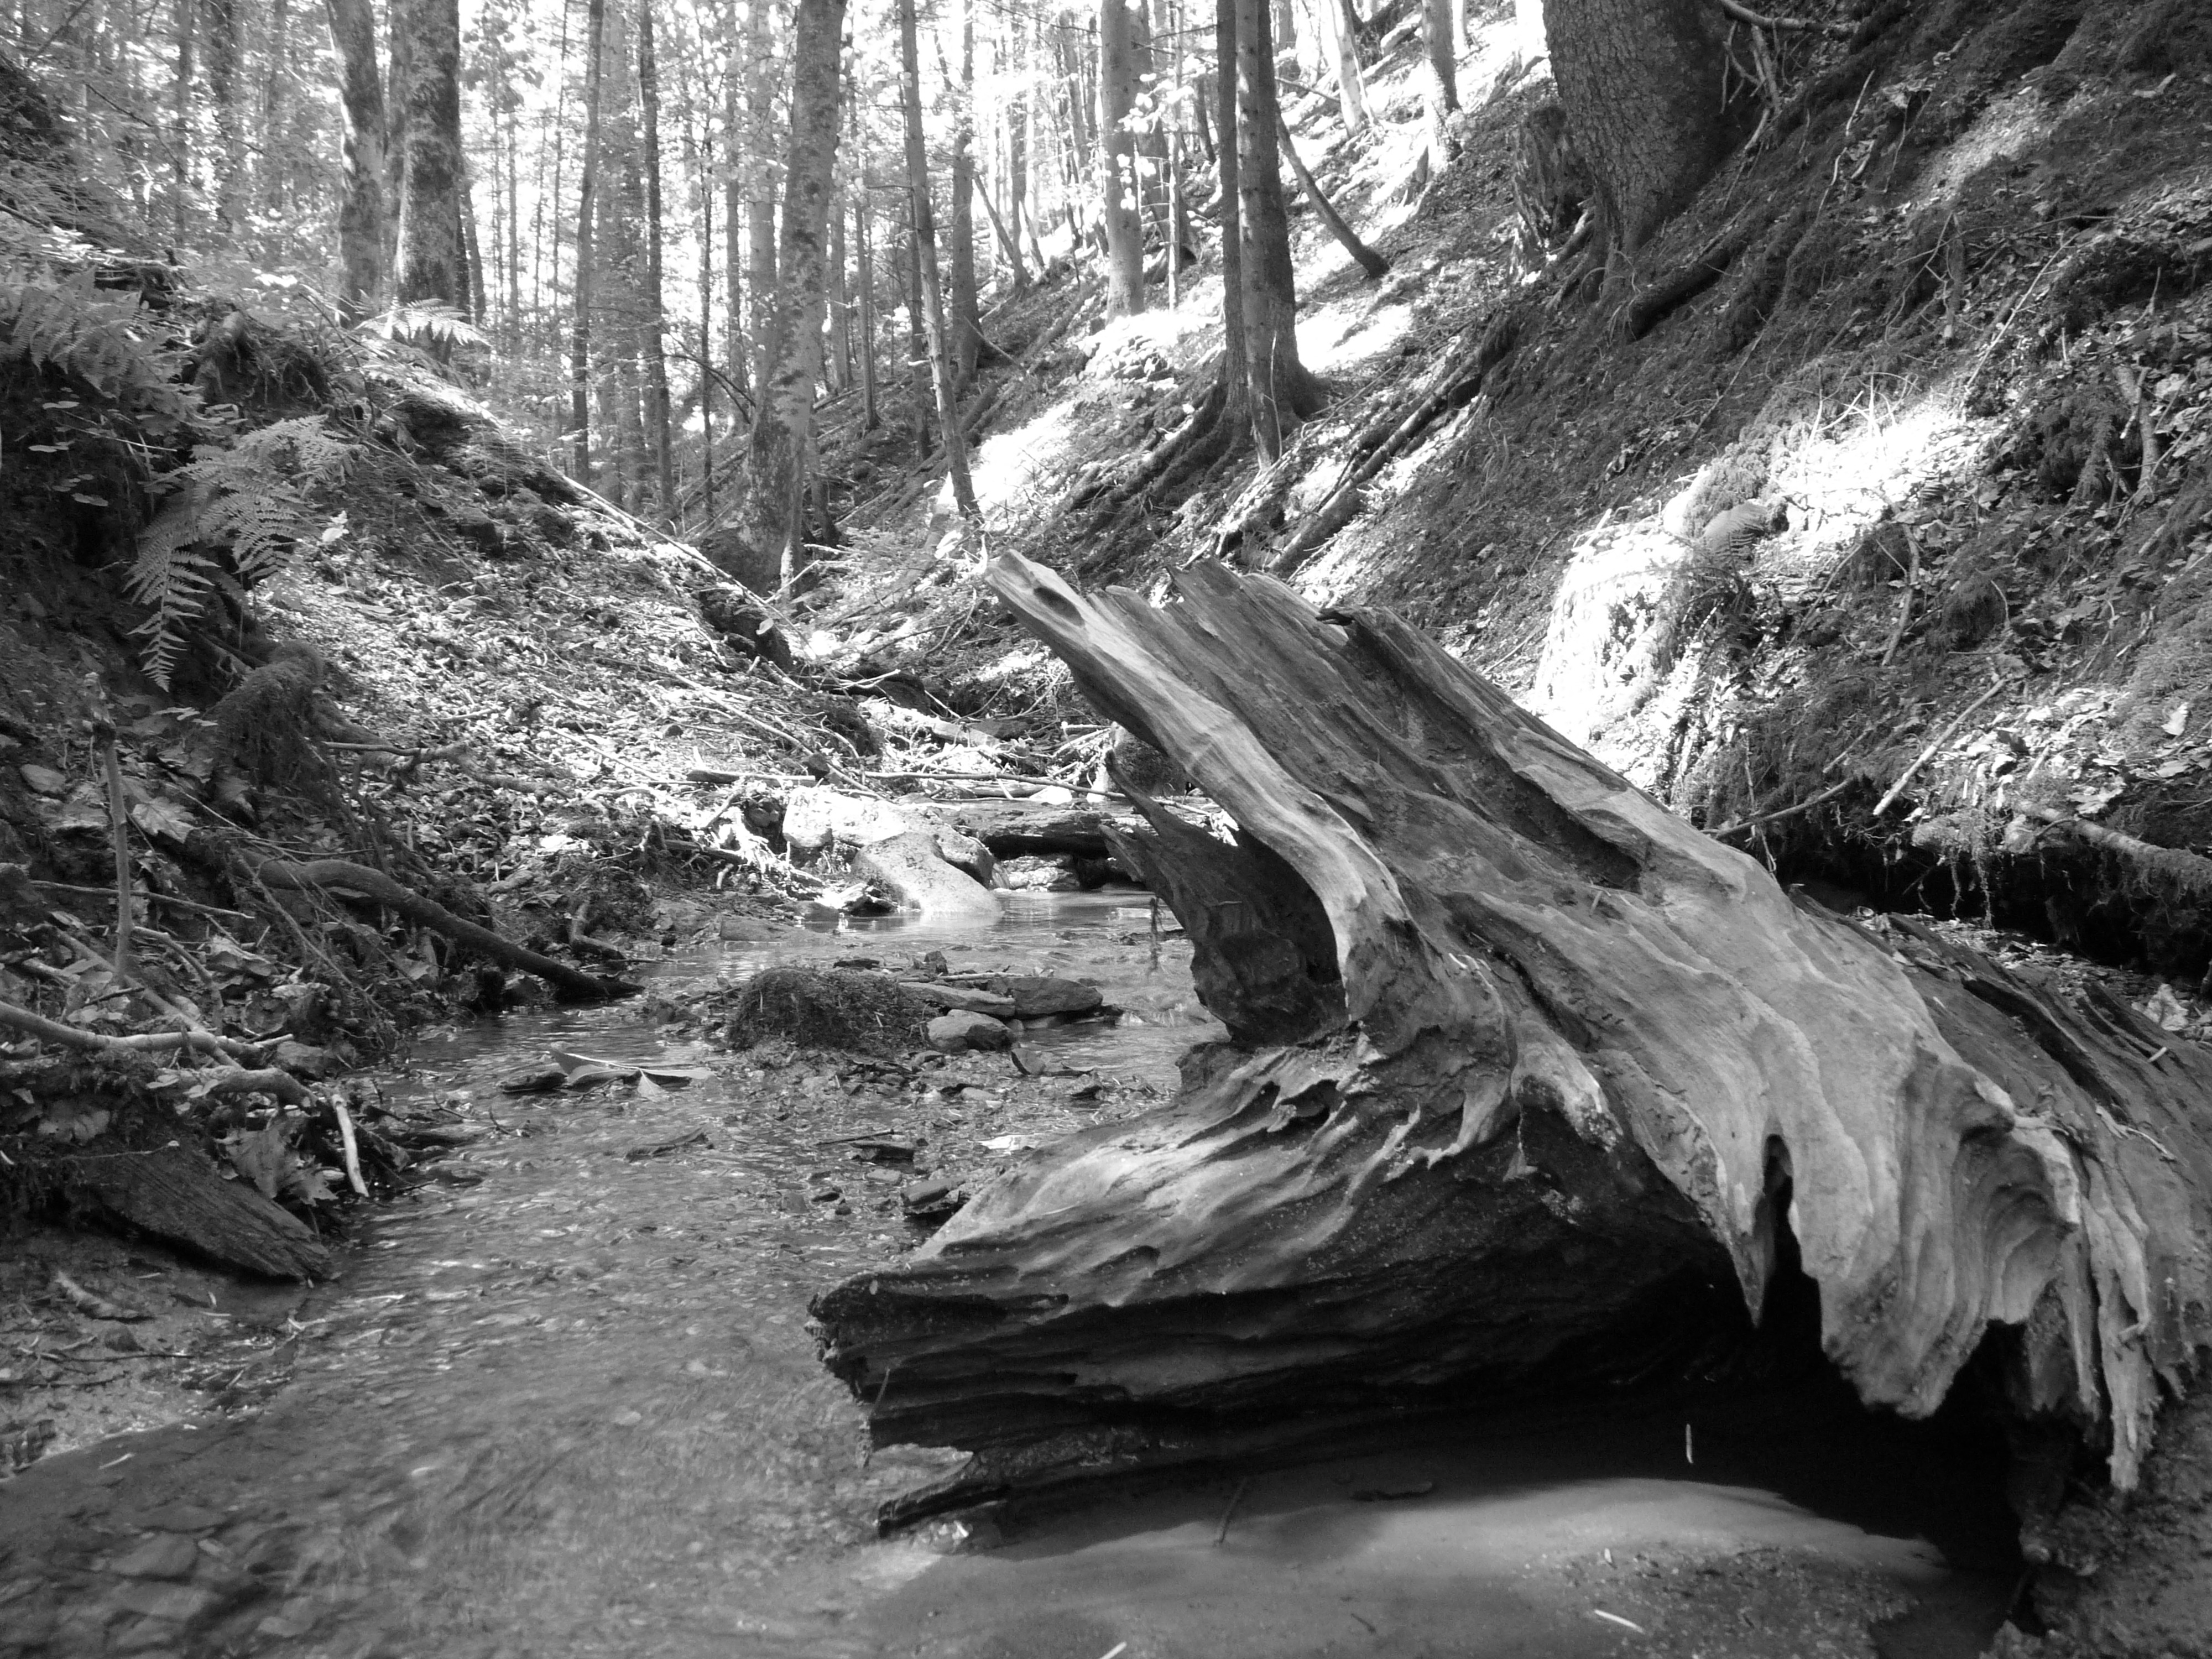
tree, water, nature, forest, rock, wilderness, black and white, wood, river, stream, monochrome, material, root, bach, habitat, tree root, monochrome photography, woody plant